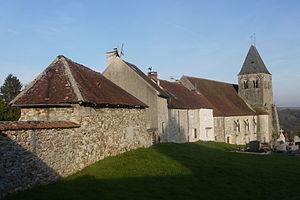
Montlevon est une commune française située dans le département de l'Aisne, en région Hauts-de-France.